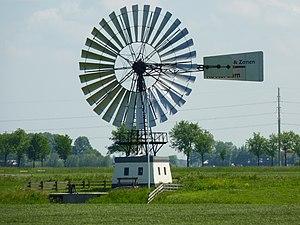
Cet article recense les moulins à vent de la province de Frise, aux Pays-Bas.